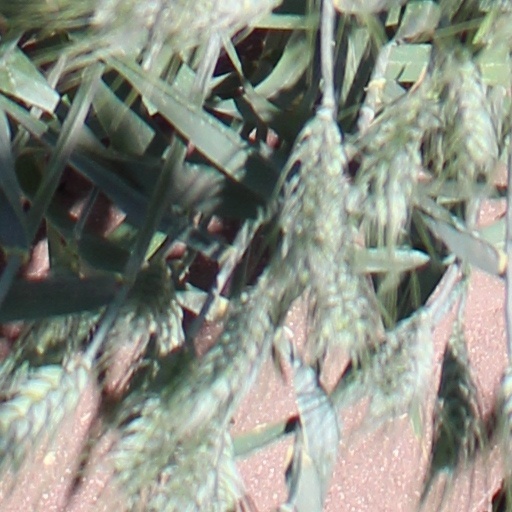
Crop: wheat